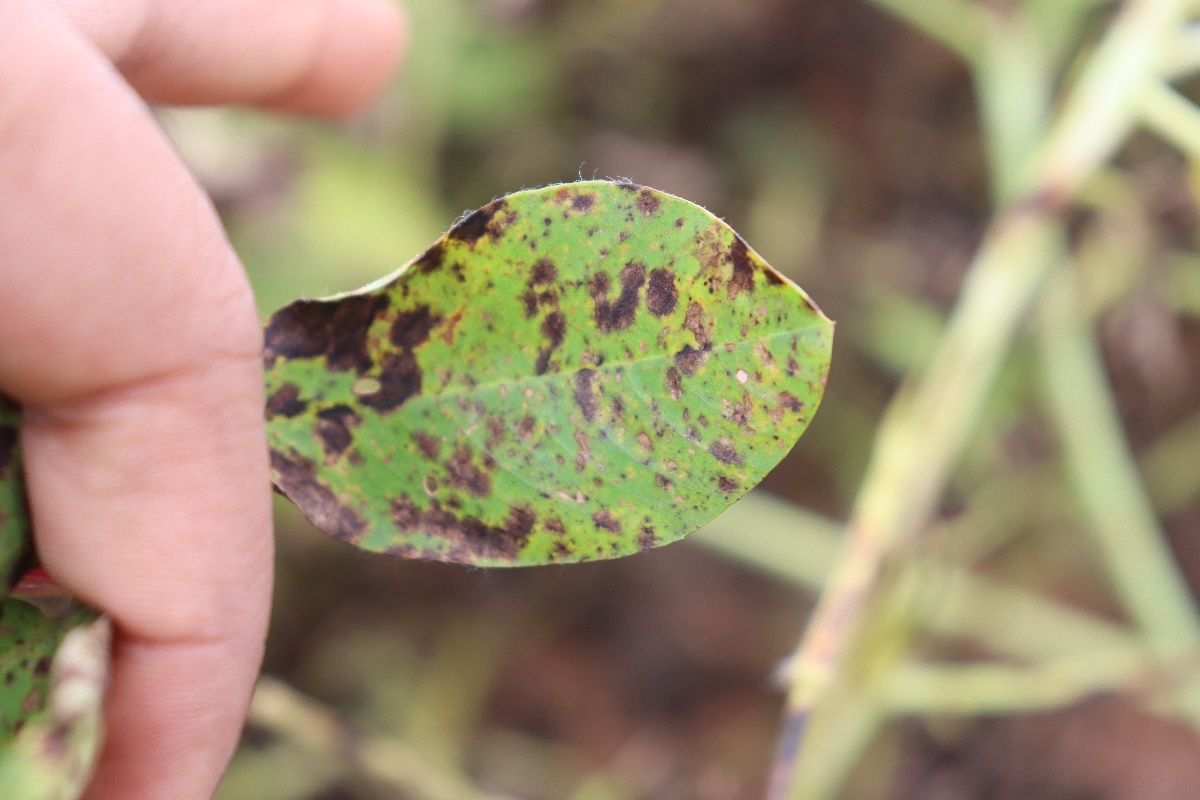
Label: late leaf spot